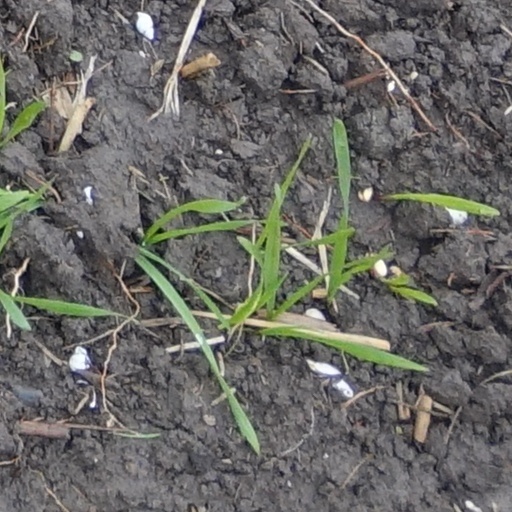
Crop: wheat